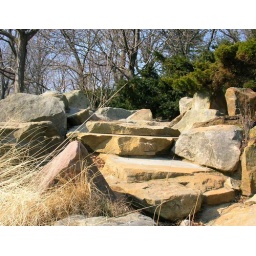
During the warm months, water runs down this stairway of rock in front of the Wounded Gazelle sculpture.